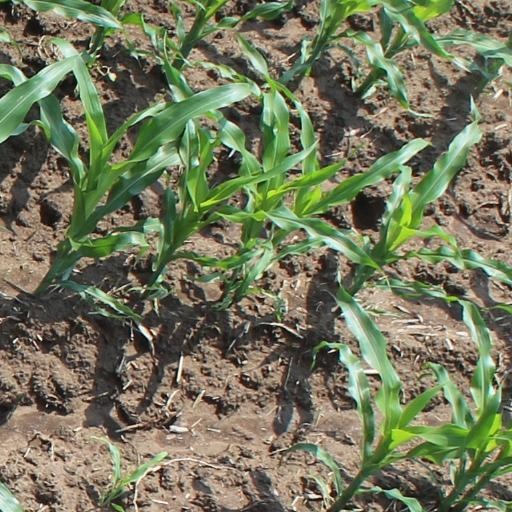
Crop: maize; corn